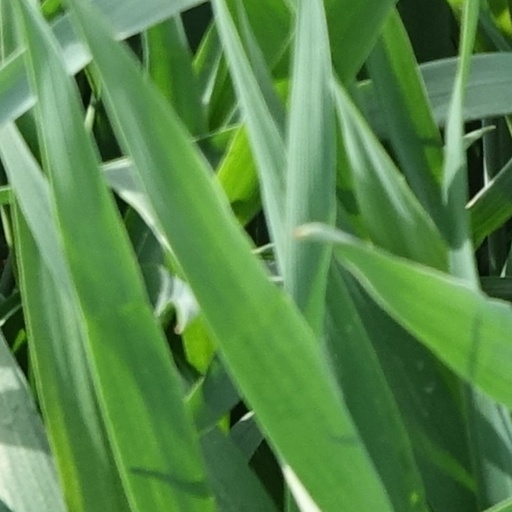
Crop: wheat